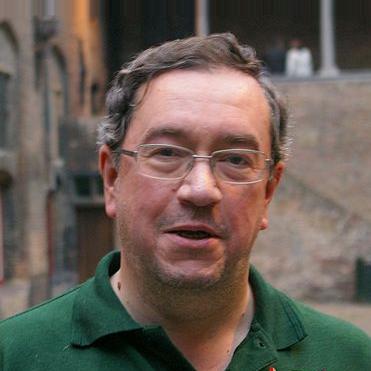
Age: 51